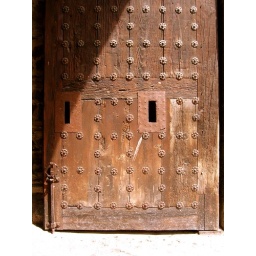
This old wooden gate door is above the Puente de Alcantara in Toledo, Spain.